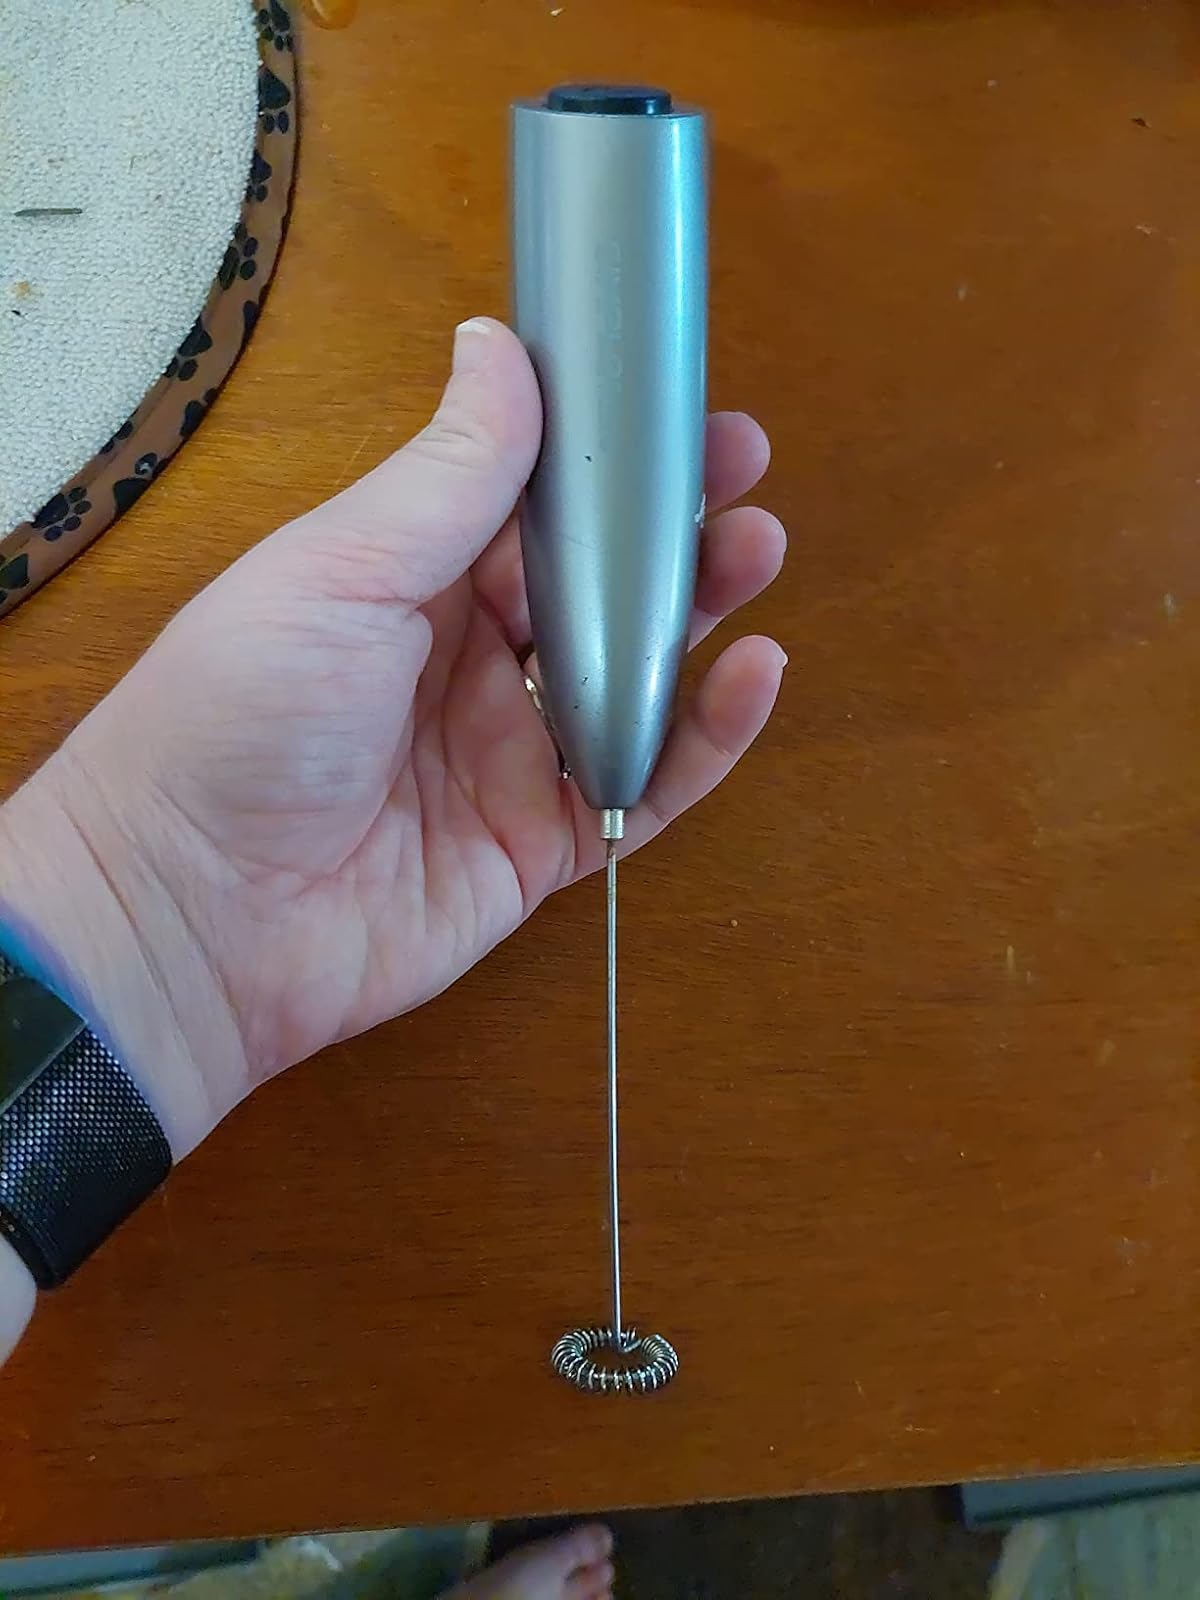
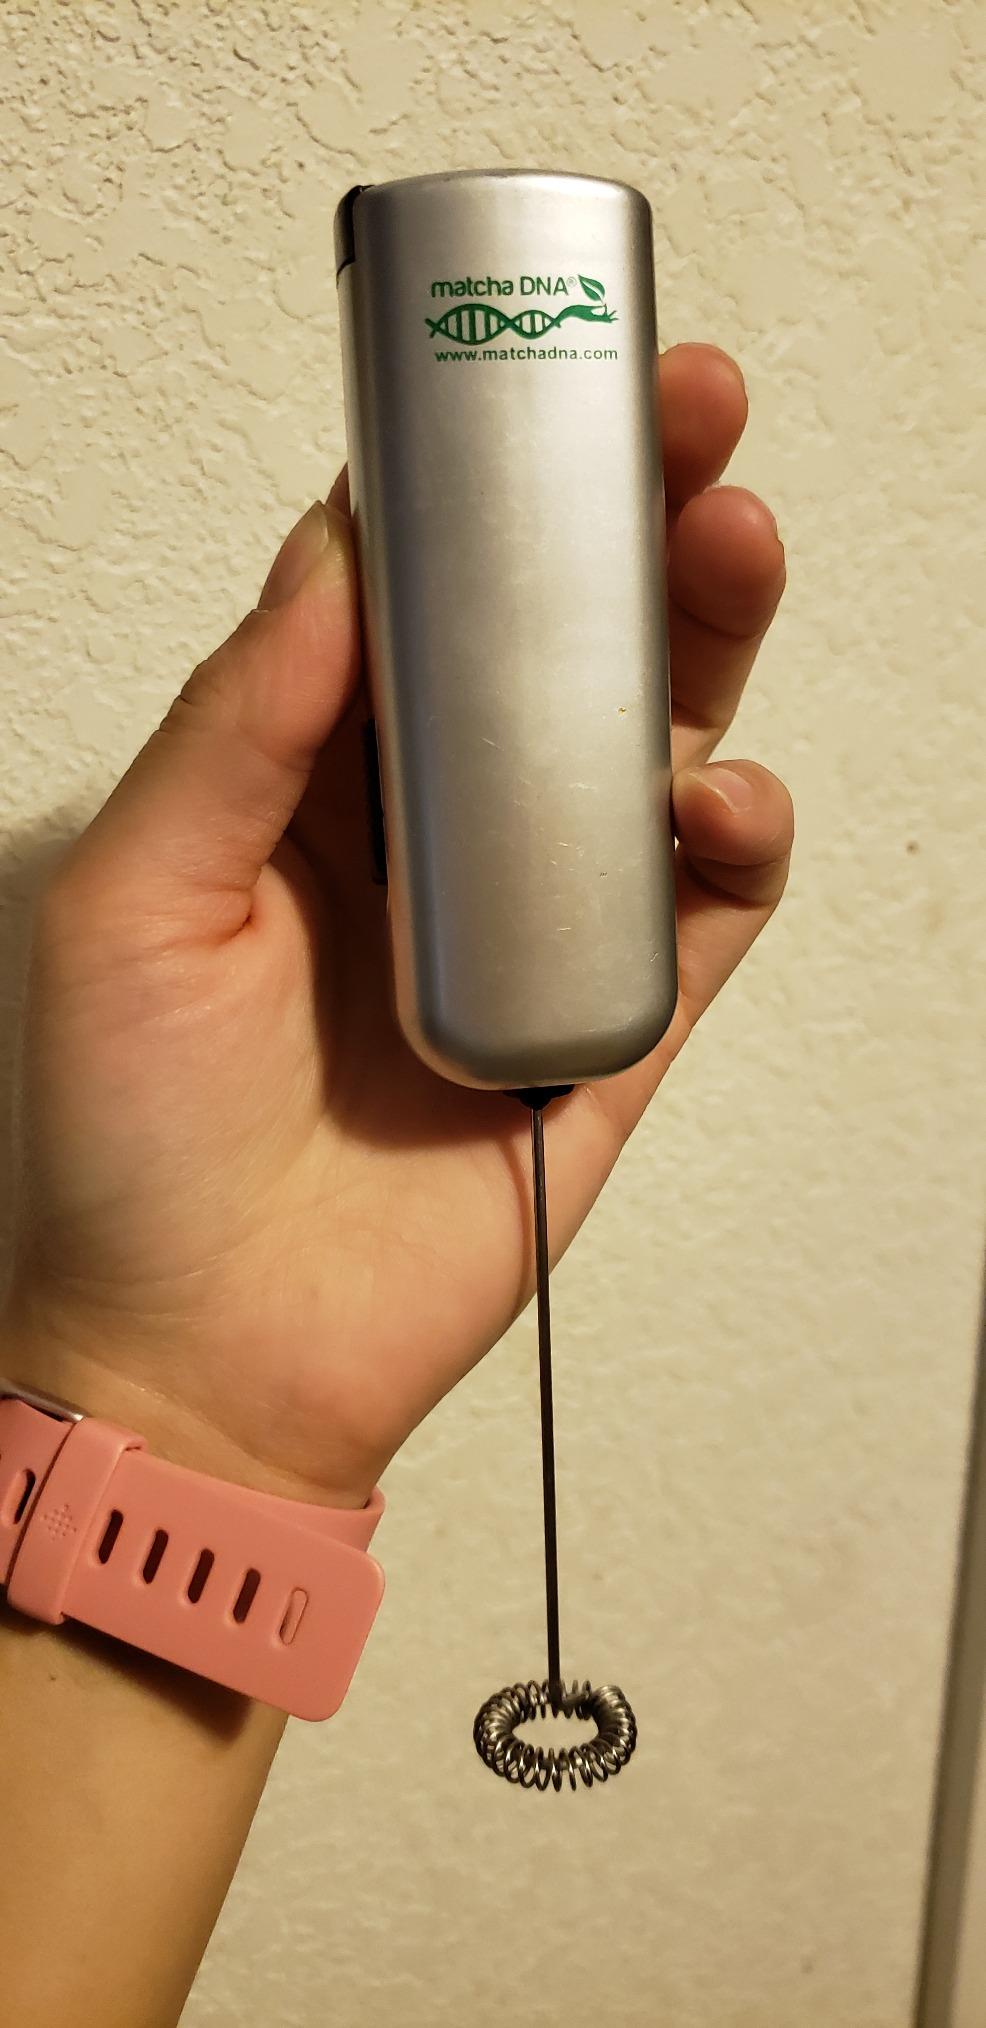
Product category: items_mixer
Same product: no